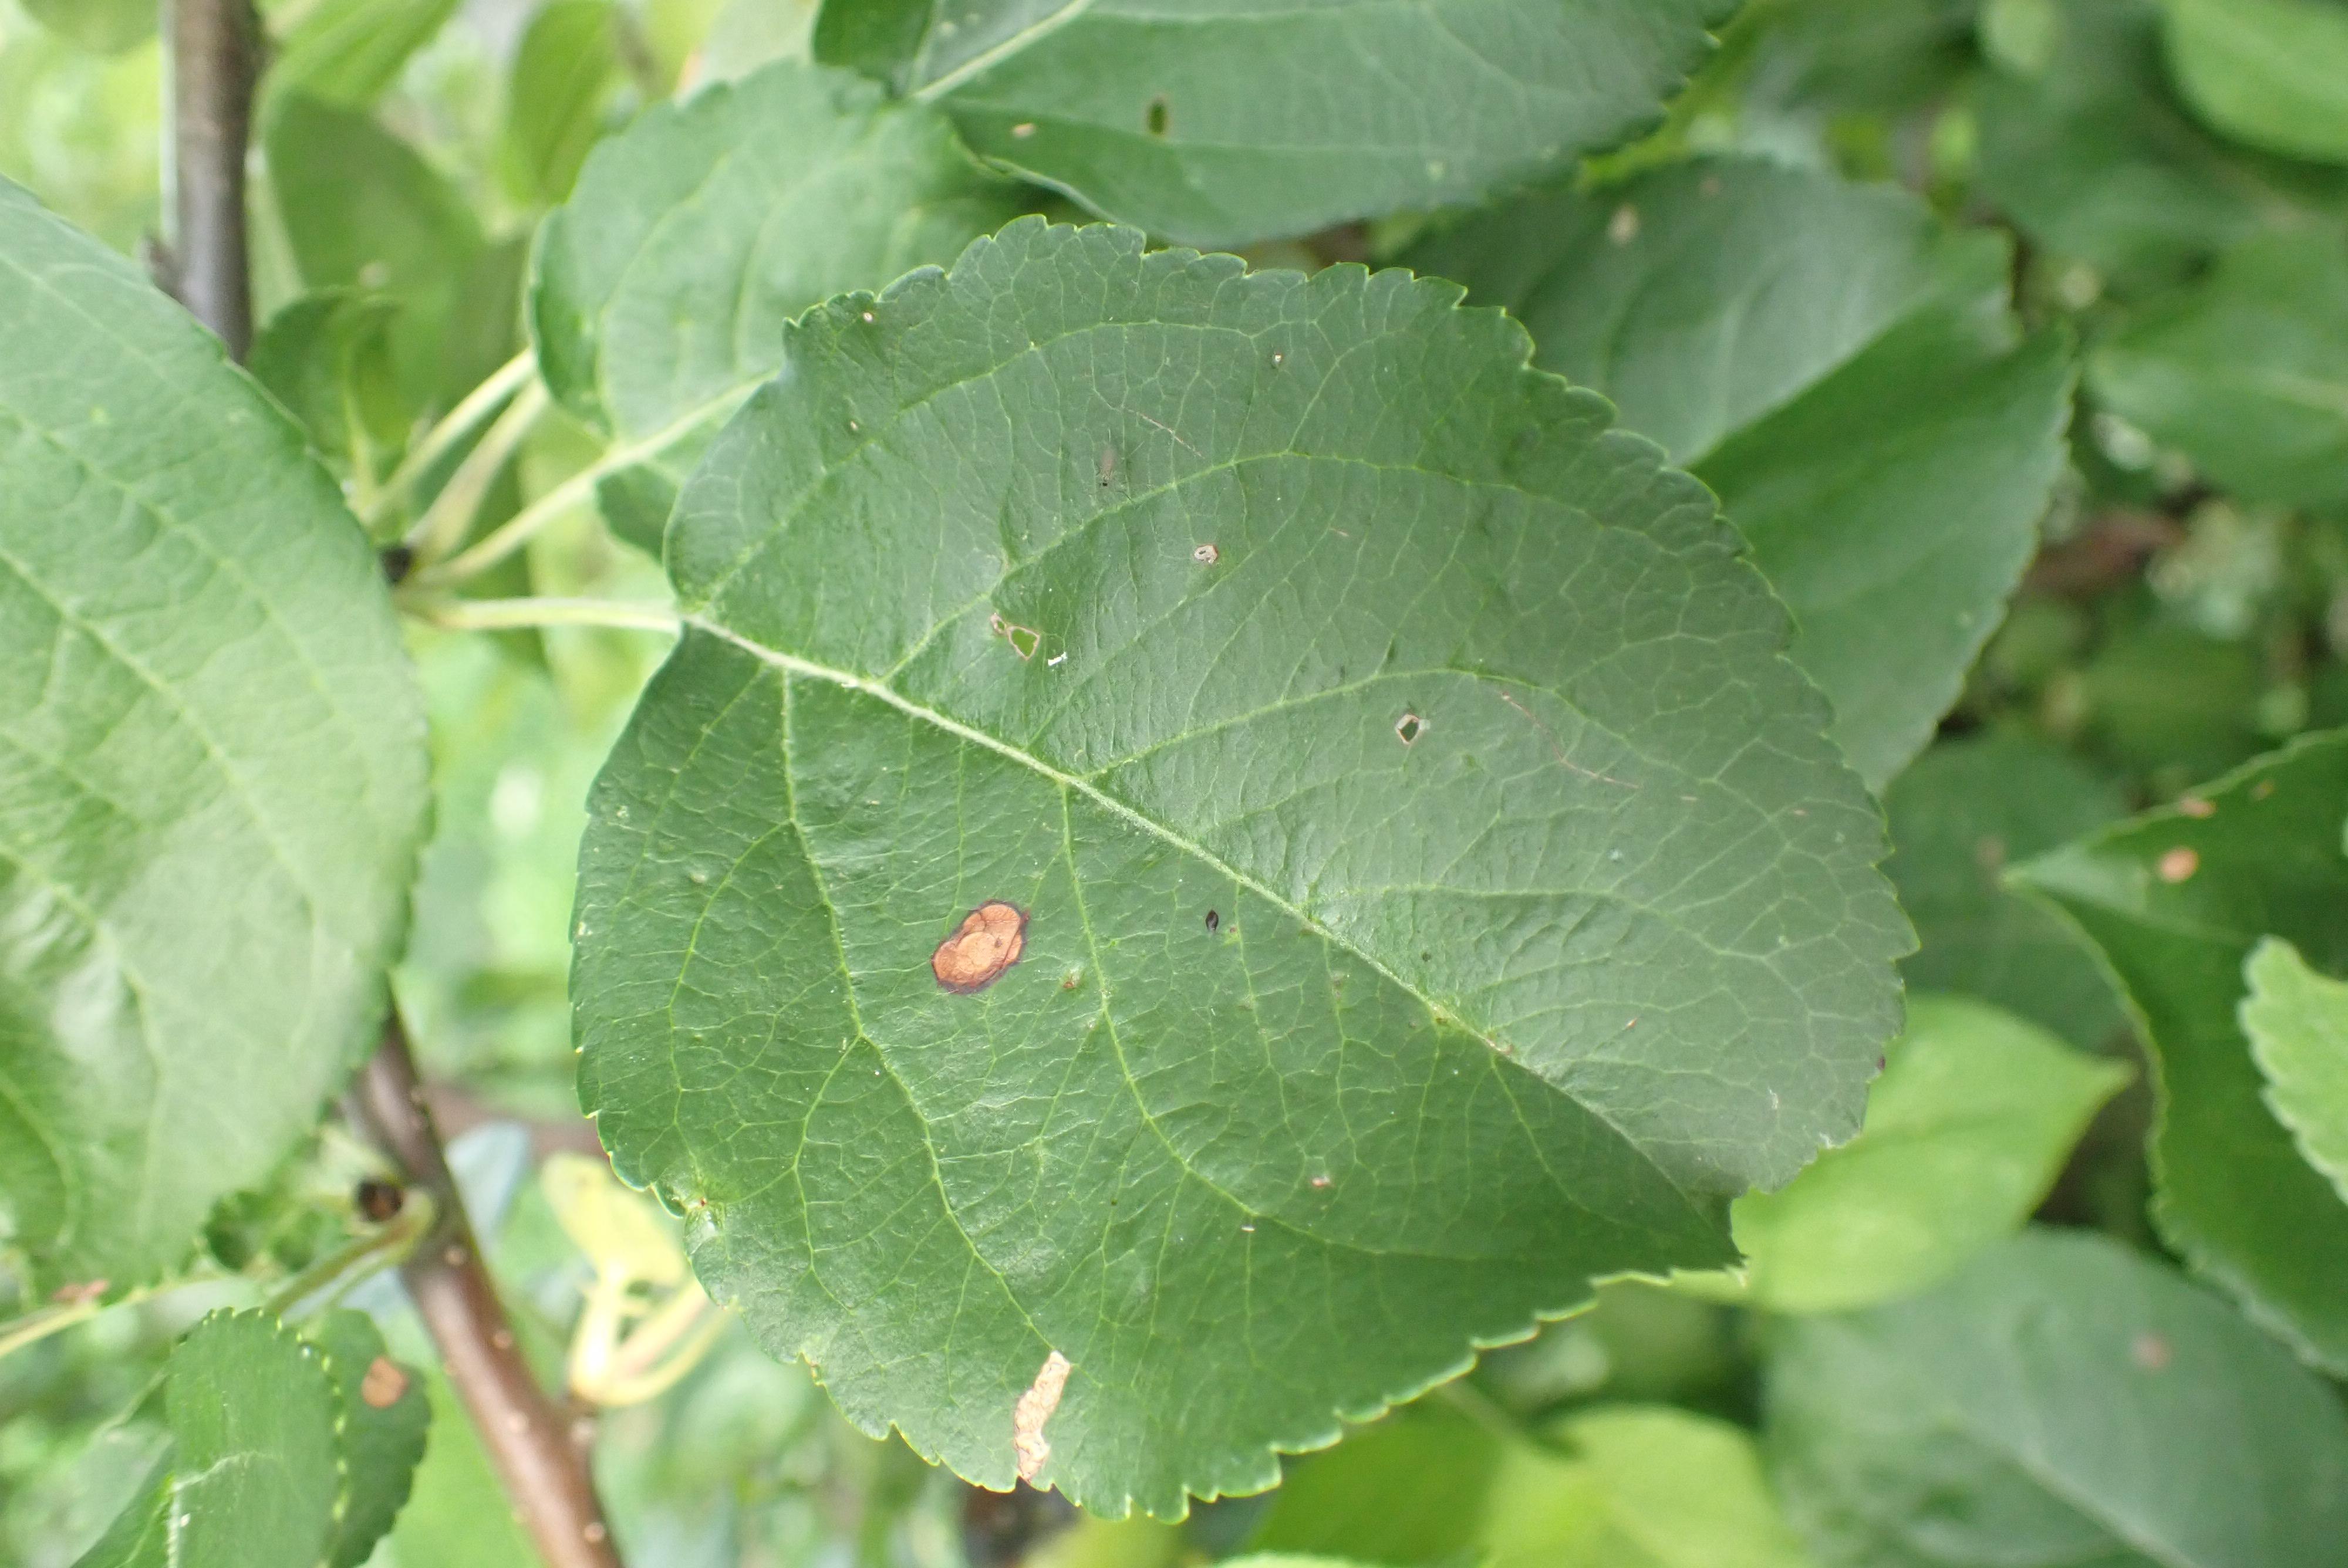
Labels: frog_eye_leaf_spot